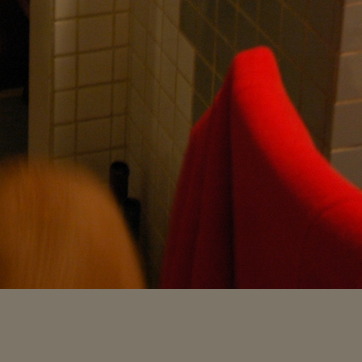
Material: fabric